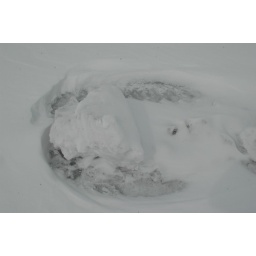
A windblown horse shoe in the snow, Marias Pass in the Rockies.